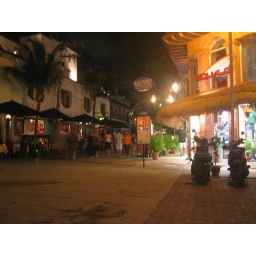
The famous blue parrot club in playa